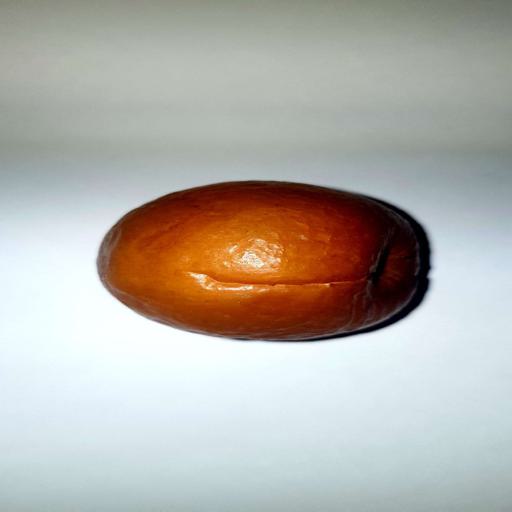
Label: bruised